Claudio Cisullo

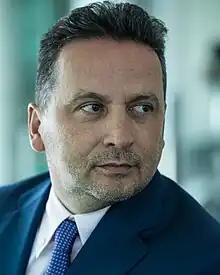

Claudio Cisullo (born May 14, 1964) is a Swiss serial entrepreneur and investor with Italian roots. He is founder and Chairman of his family office CC Trust Group AG and is also founder and Executive Chairman of the globally active procurement services provider Chain IQ Group AG. Claudio Cisullo ranks among the 300 wealthiest people in Switzerland and also the CEO of Prosperazone.